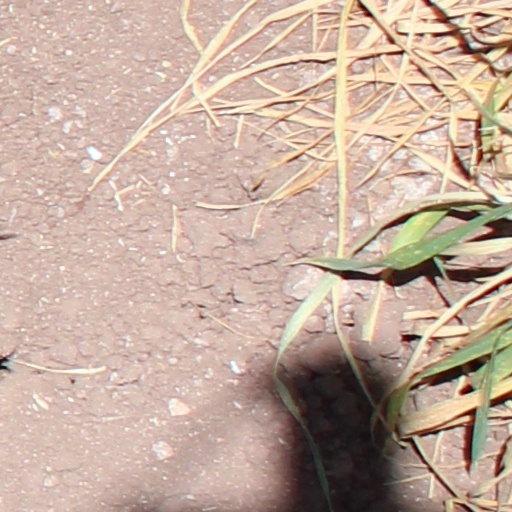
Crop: wheat